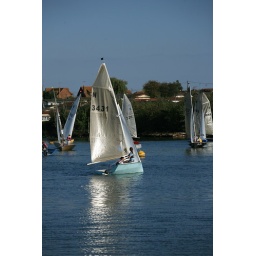
Up River Yacht Up River Yacht Club regatta. Dingy's sail up river against curent Ding